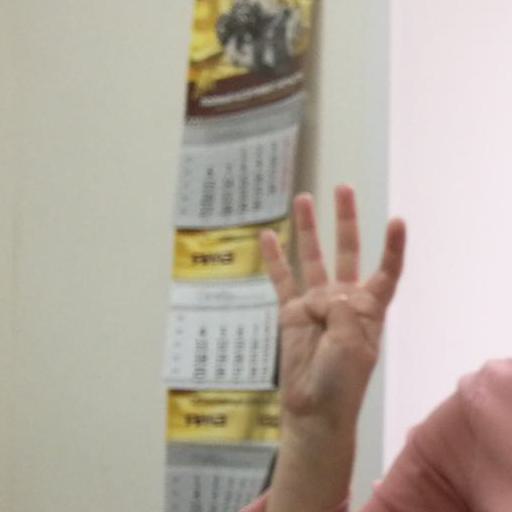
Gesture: four